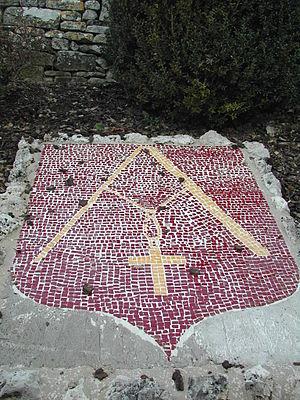
Blason du village d'Aubenas les Alpes
Aubenas-les-Alpes est une commune française, située dans le département des Alpes-de-Haute-Provence en région Provence-Alpes-Côte d'Azur.